Alissa Crans

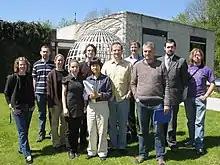
Alissa Crans (3rd from left) at the 2008 MFO workshop "Invariants in Low-Dimensional Topology"

Alissa Susan Crans is an American mathematician specializing in higher-dimensional algebra. She is a professor of mathematics at Loyola Marymount University, and the associate director of Project NExT, a program of the Mathematical Association of America to mentor post-doctoral mathematicians, statisticians, and mathematics teachers.